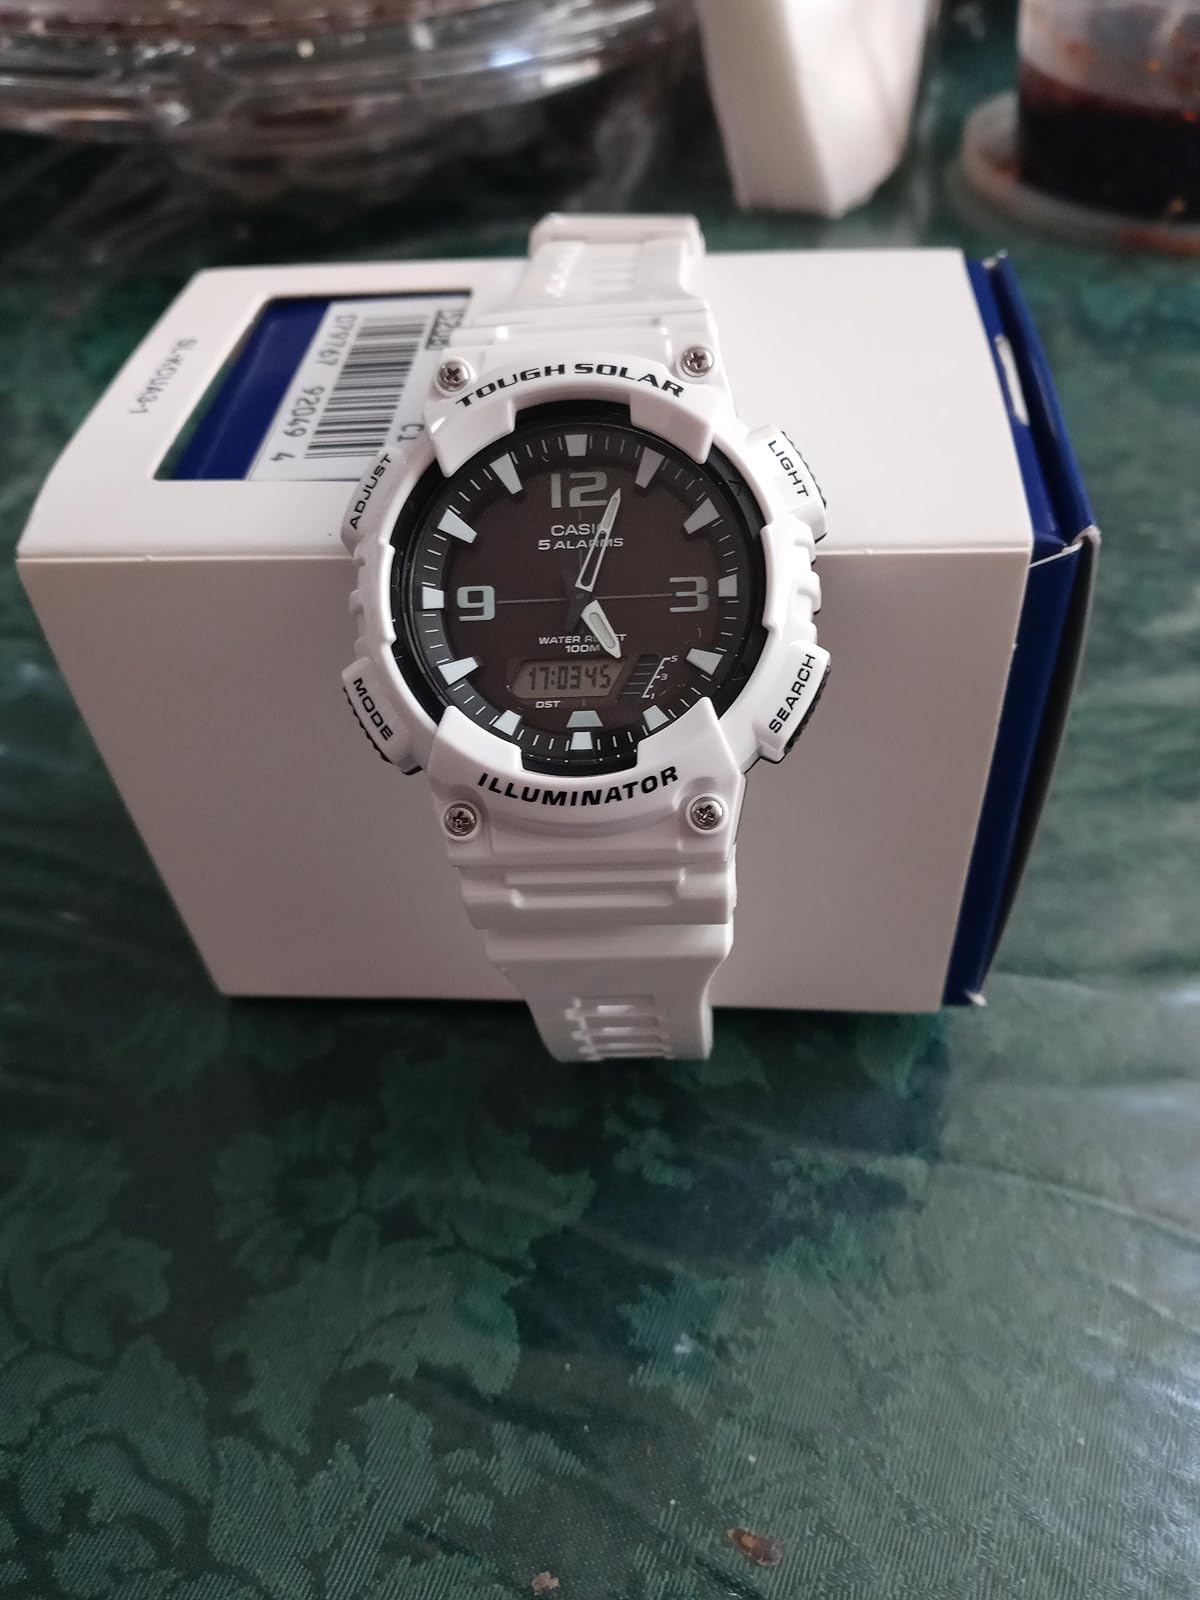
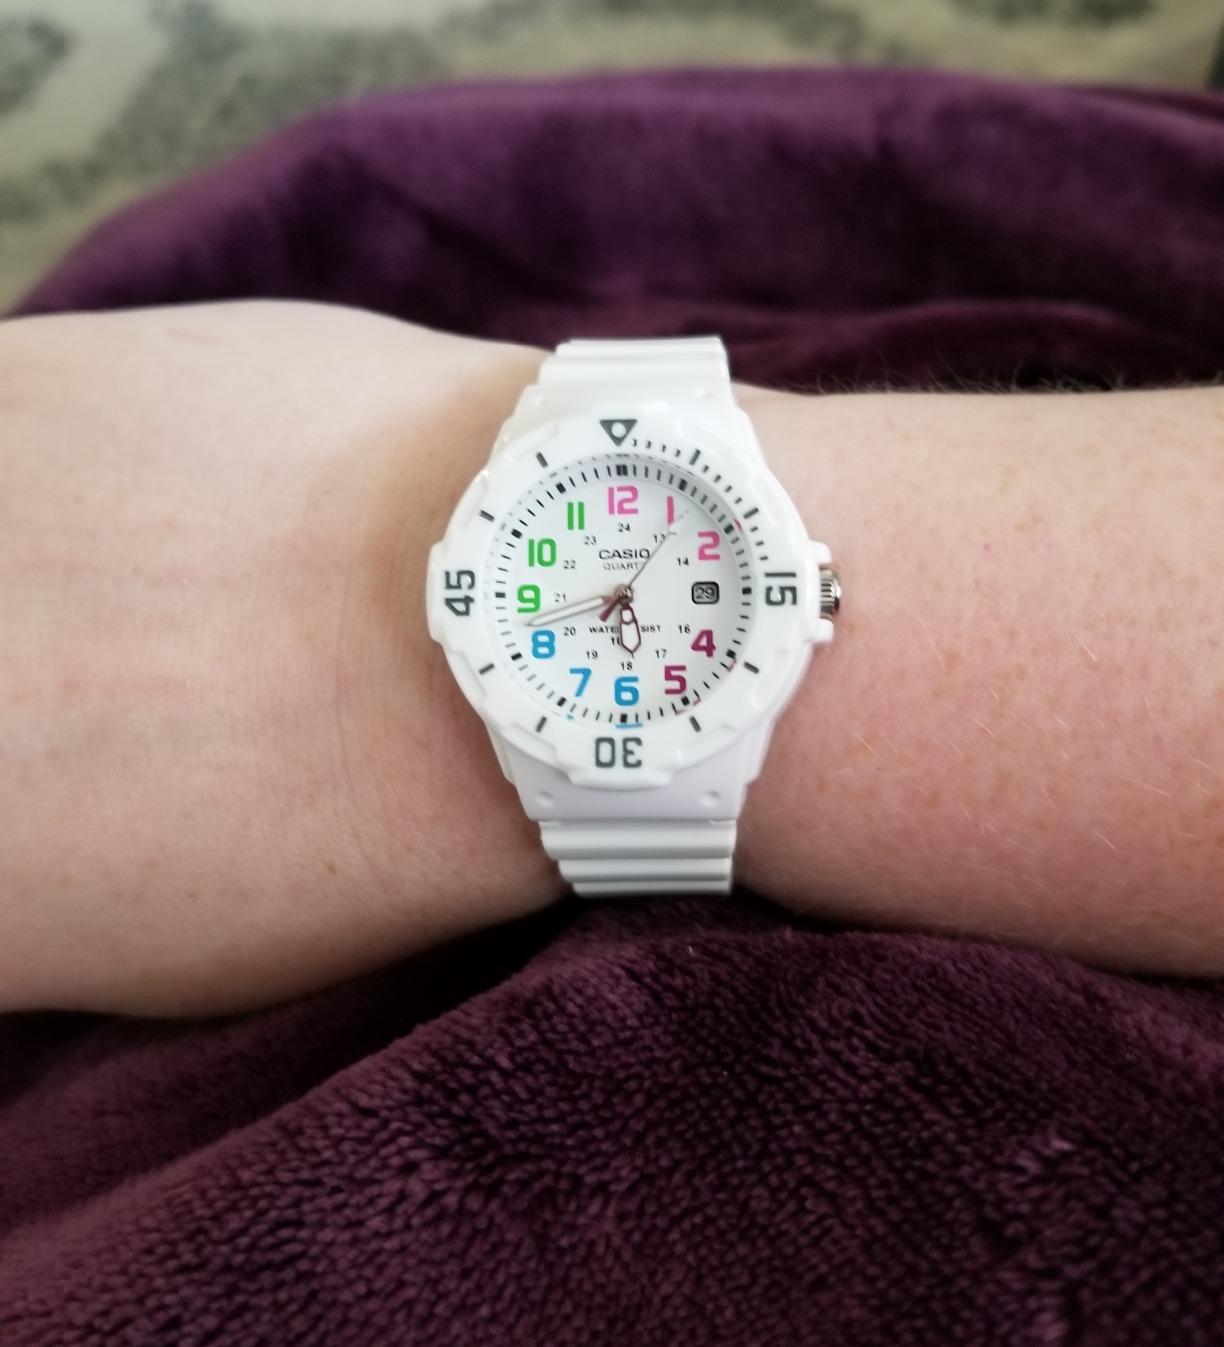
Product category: accessories_watch
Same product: no